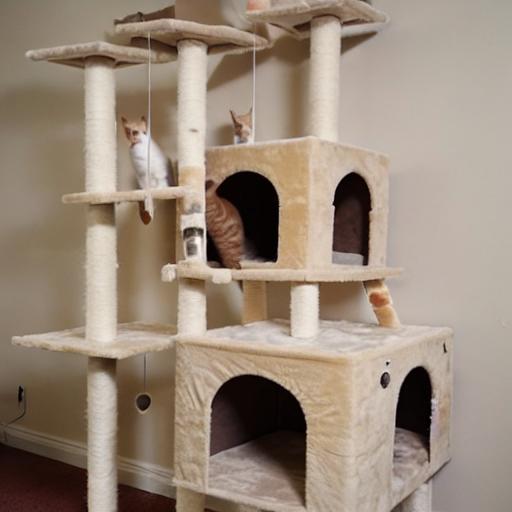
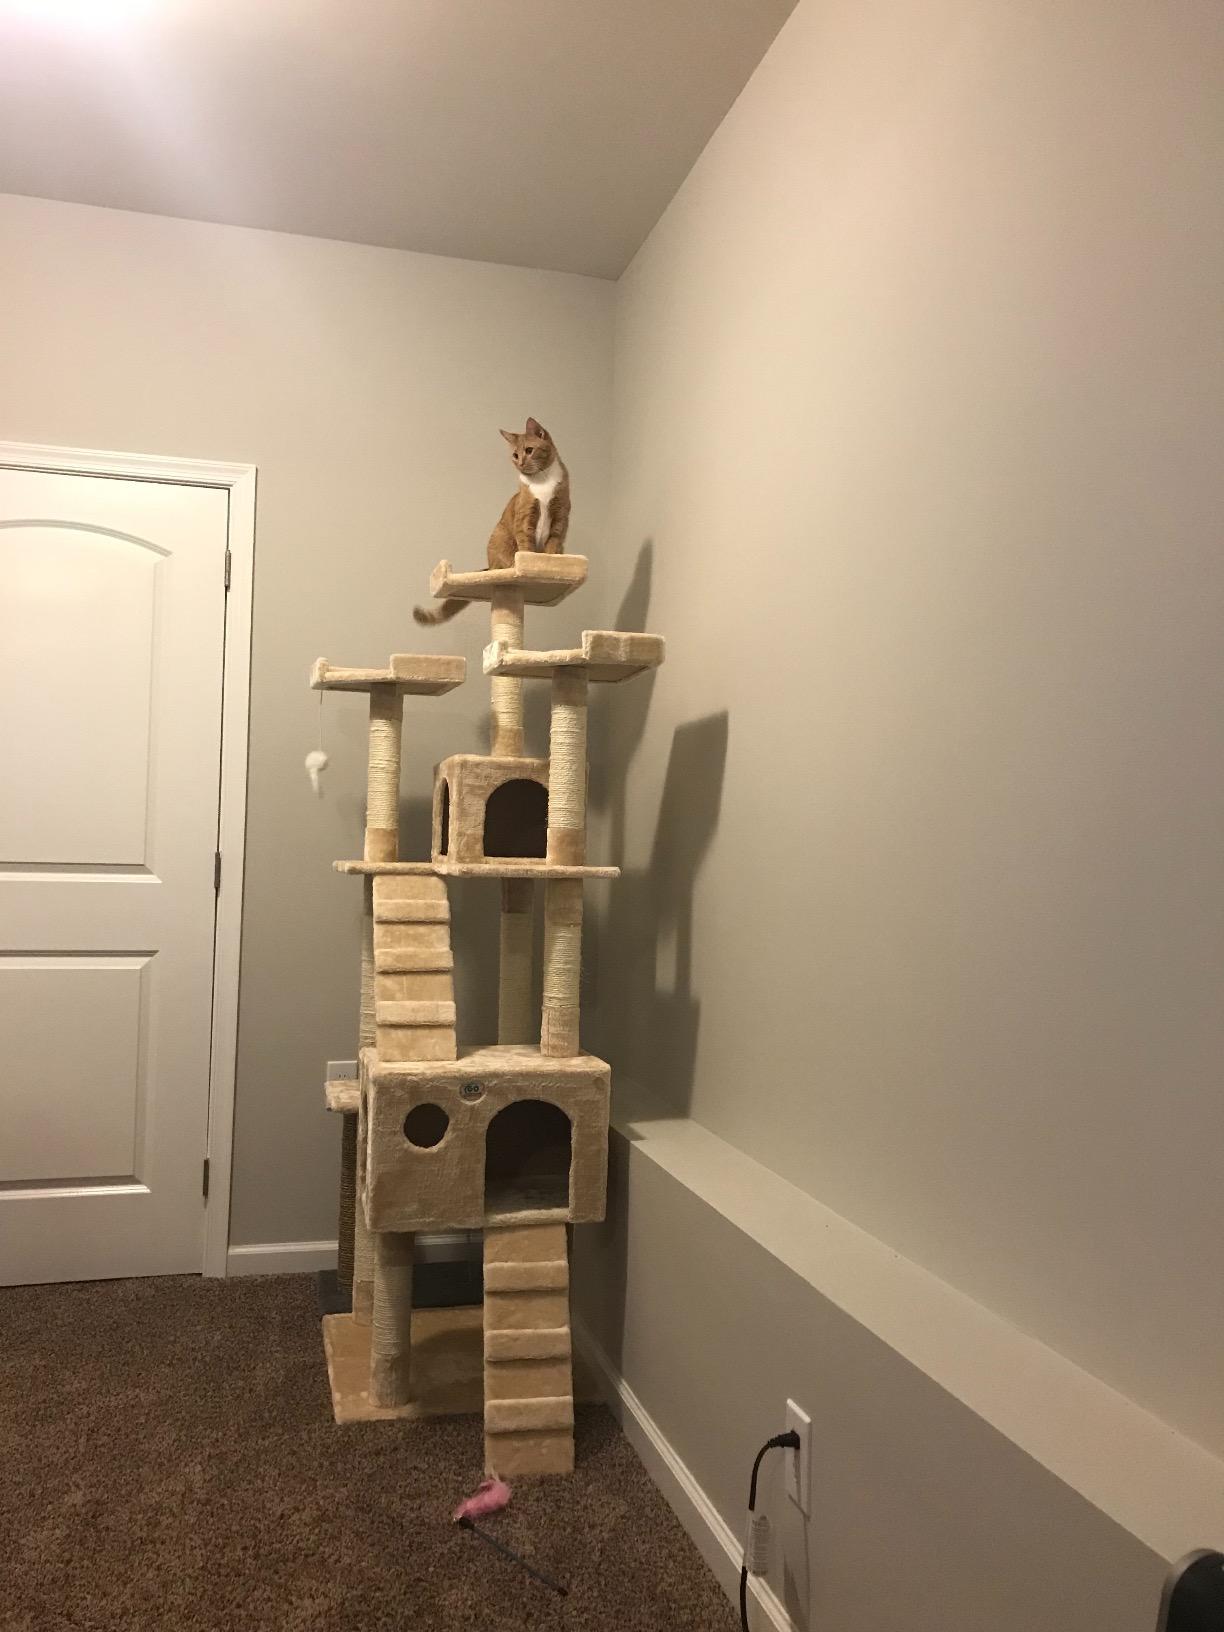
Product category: items_cat tree
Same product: no